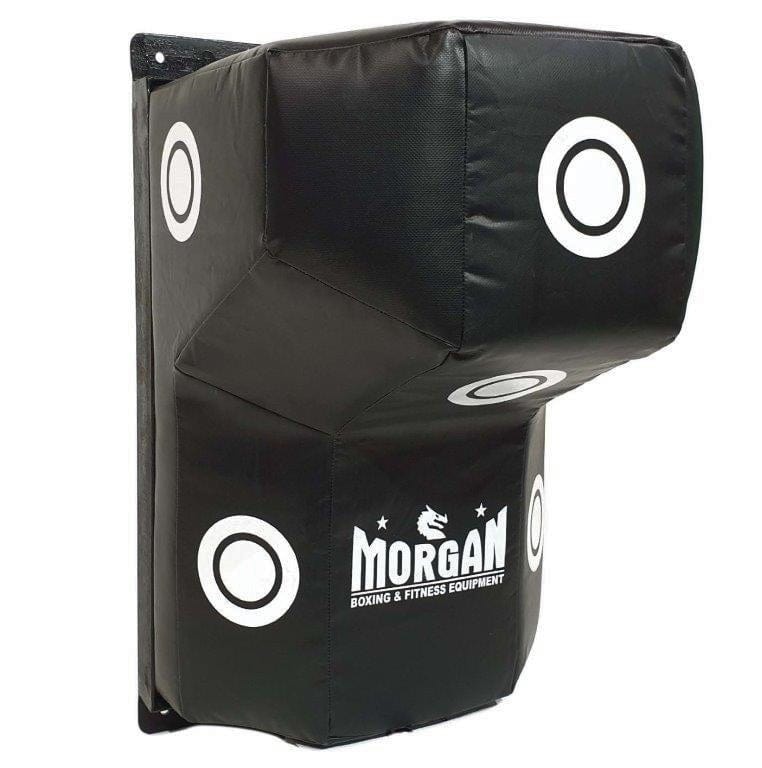
MORGAN V2 WALL MOUNTED UPPERCUT UNIT
MORGAN V2 PLATINUM WALL MOUNTED UPPERCUT UNIT The Morgan V2 wall mounted angle bag has been manufactured using highly resilient 900D ripstop vinyl. Using this grade of vinyl ensures that the outer construction lasts under the highest pressure and continual heavy impact. Our ripstop vinyl will expand and retract with the inner high rebound foam used to make our wall mounted angle bags. Using 6 strategically placed target zones enhances overall technique while giving the users a visual aiming target to perform a number of boxing drills. The backing board is made from structural plywood covered with a high-quality powder-coated steel frame. With numerous screw points, the frame holds tight against the uppercut unit. Made for commercial use, Morgan speciality punch bags will last even under the most demanding conditions. Made from 900D ripstop vinyl Structural plywood backing Extra heavy duty inner padding Angled top and bottom hook and rip target surfaces 6 x strategically placed targets Wall mount also supplied (dyno bolts supplied) Ideal for uppercutting, hooking and jabbing Steel frame dimensions = 72cm x 42cm
Brand: Morgan Sports
Category: Sporting Goods > Athletics > Boxing & Martial Arts > Boxing & Martial Arts Training Equipment > Punching & Training Bags > Punching & Training Uppercut Bags